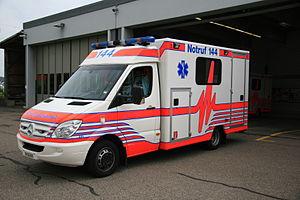
Une ambulance est un véhicule spécialement adapté et aménagé pour permettre le transport des personnes malades, blessées ou parturientes vers un établissement hospitalier — hôpital ou clinique — ou une unité de soins spécialisée.